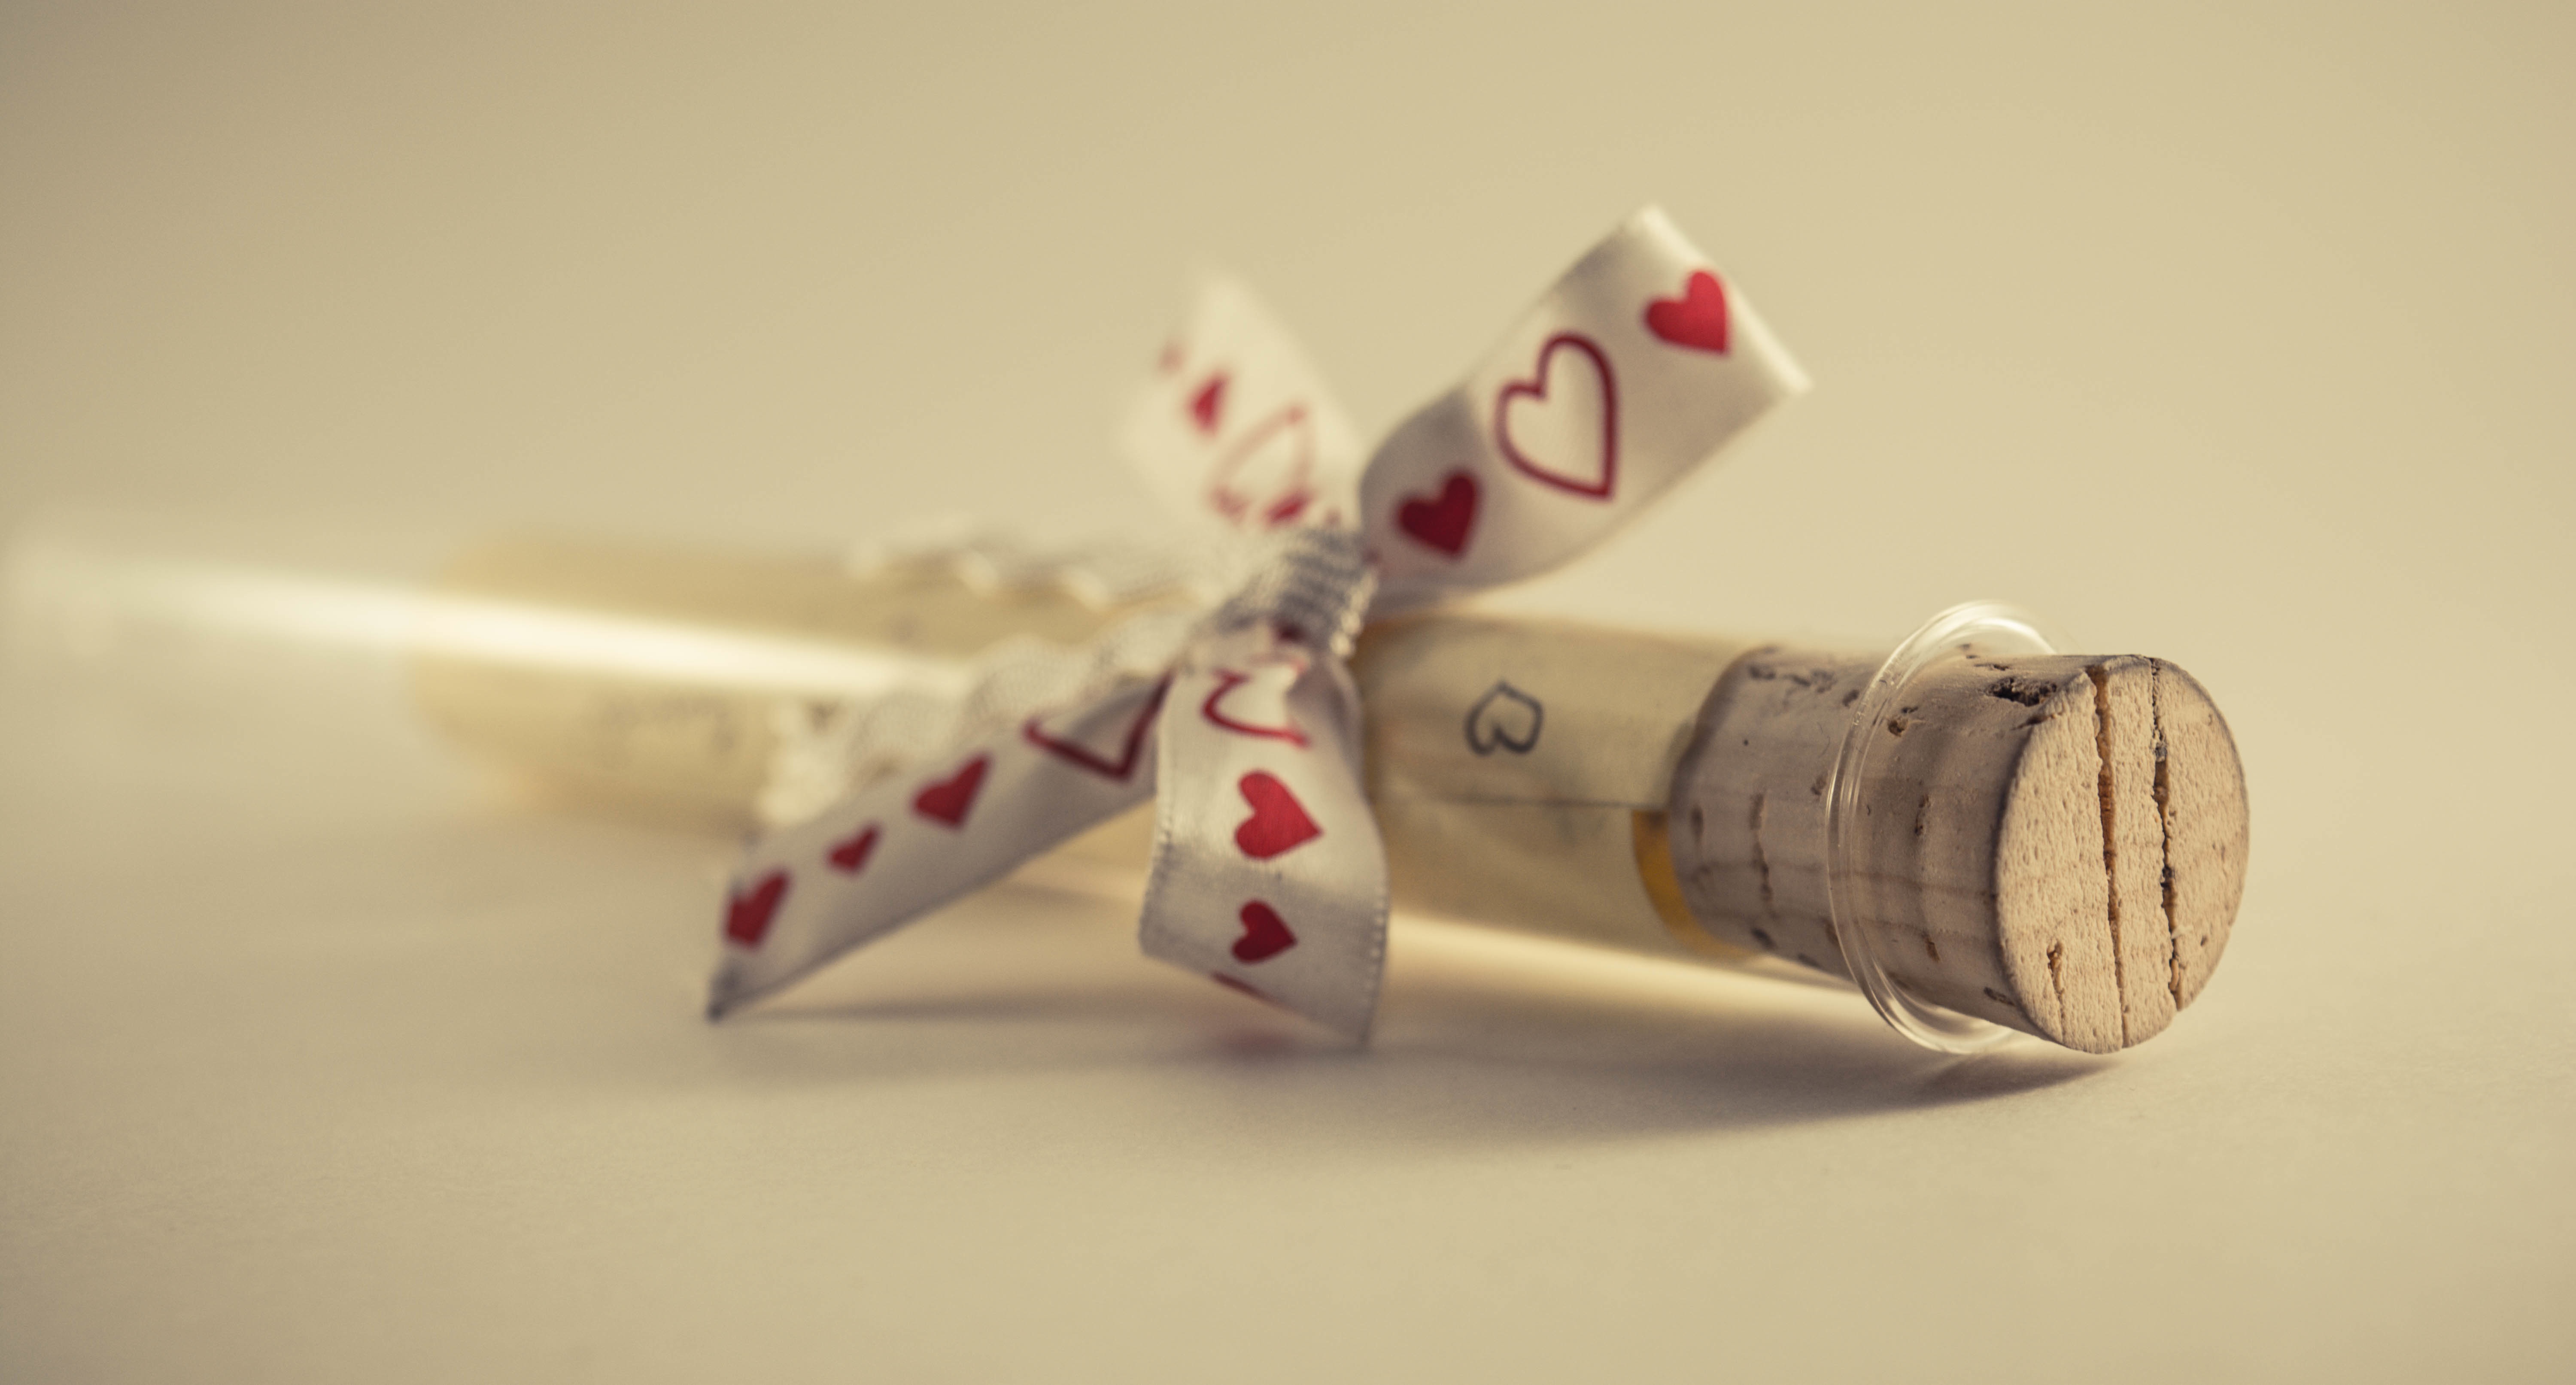
white, pink, paper, lighting, art, shape